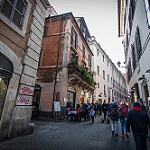
Scene: Outdoor